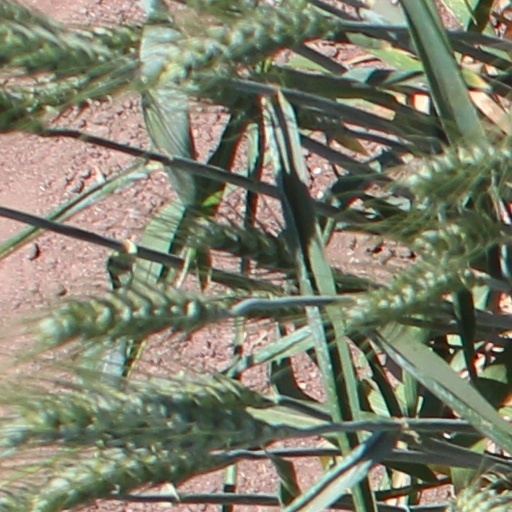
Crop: wheat